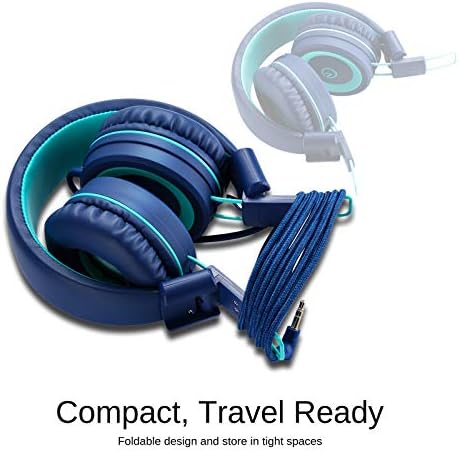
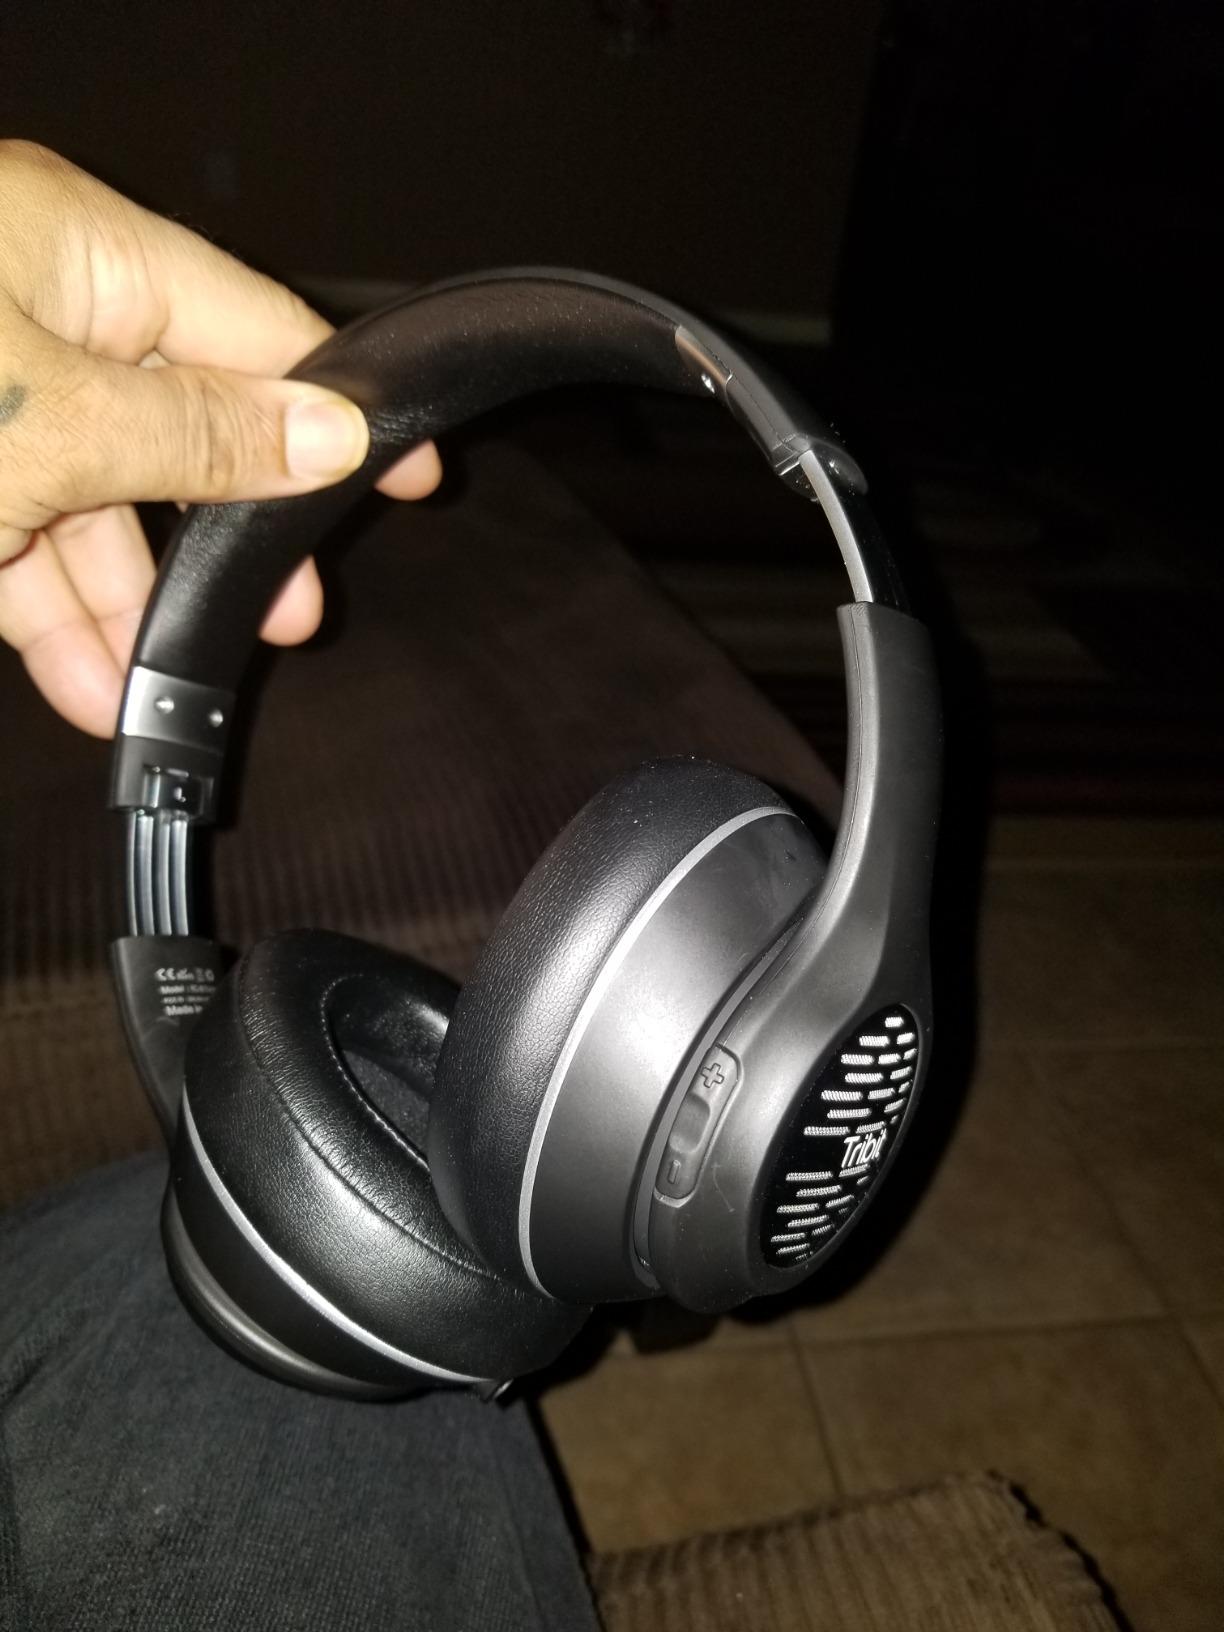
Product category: headphones
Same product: no